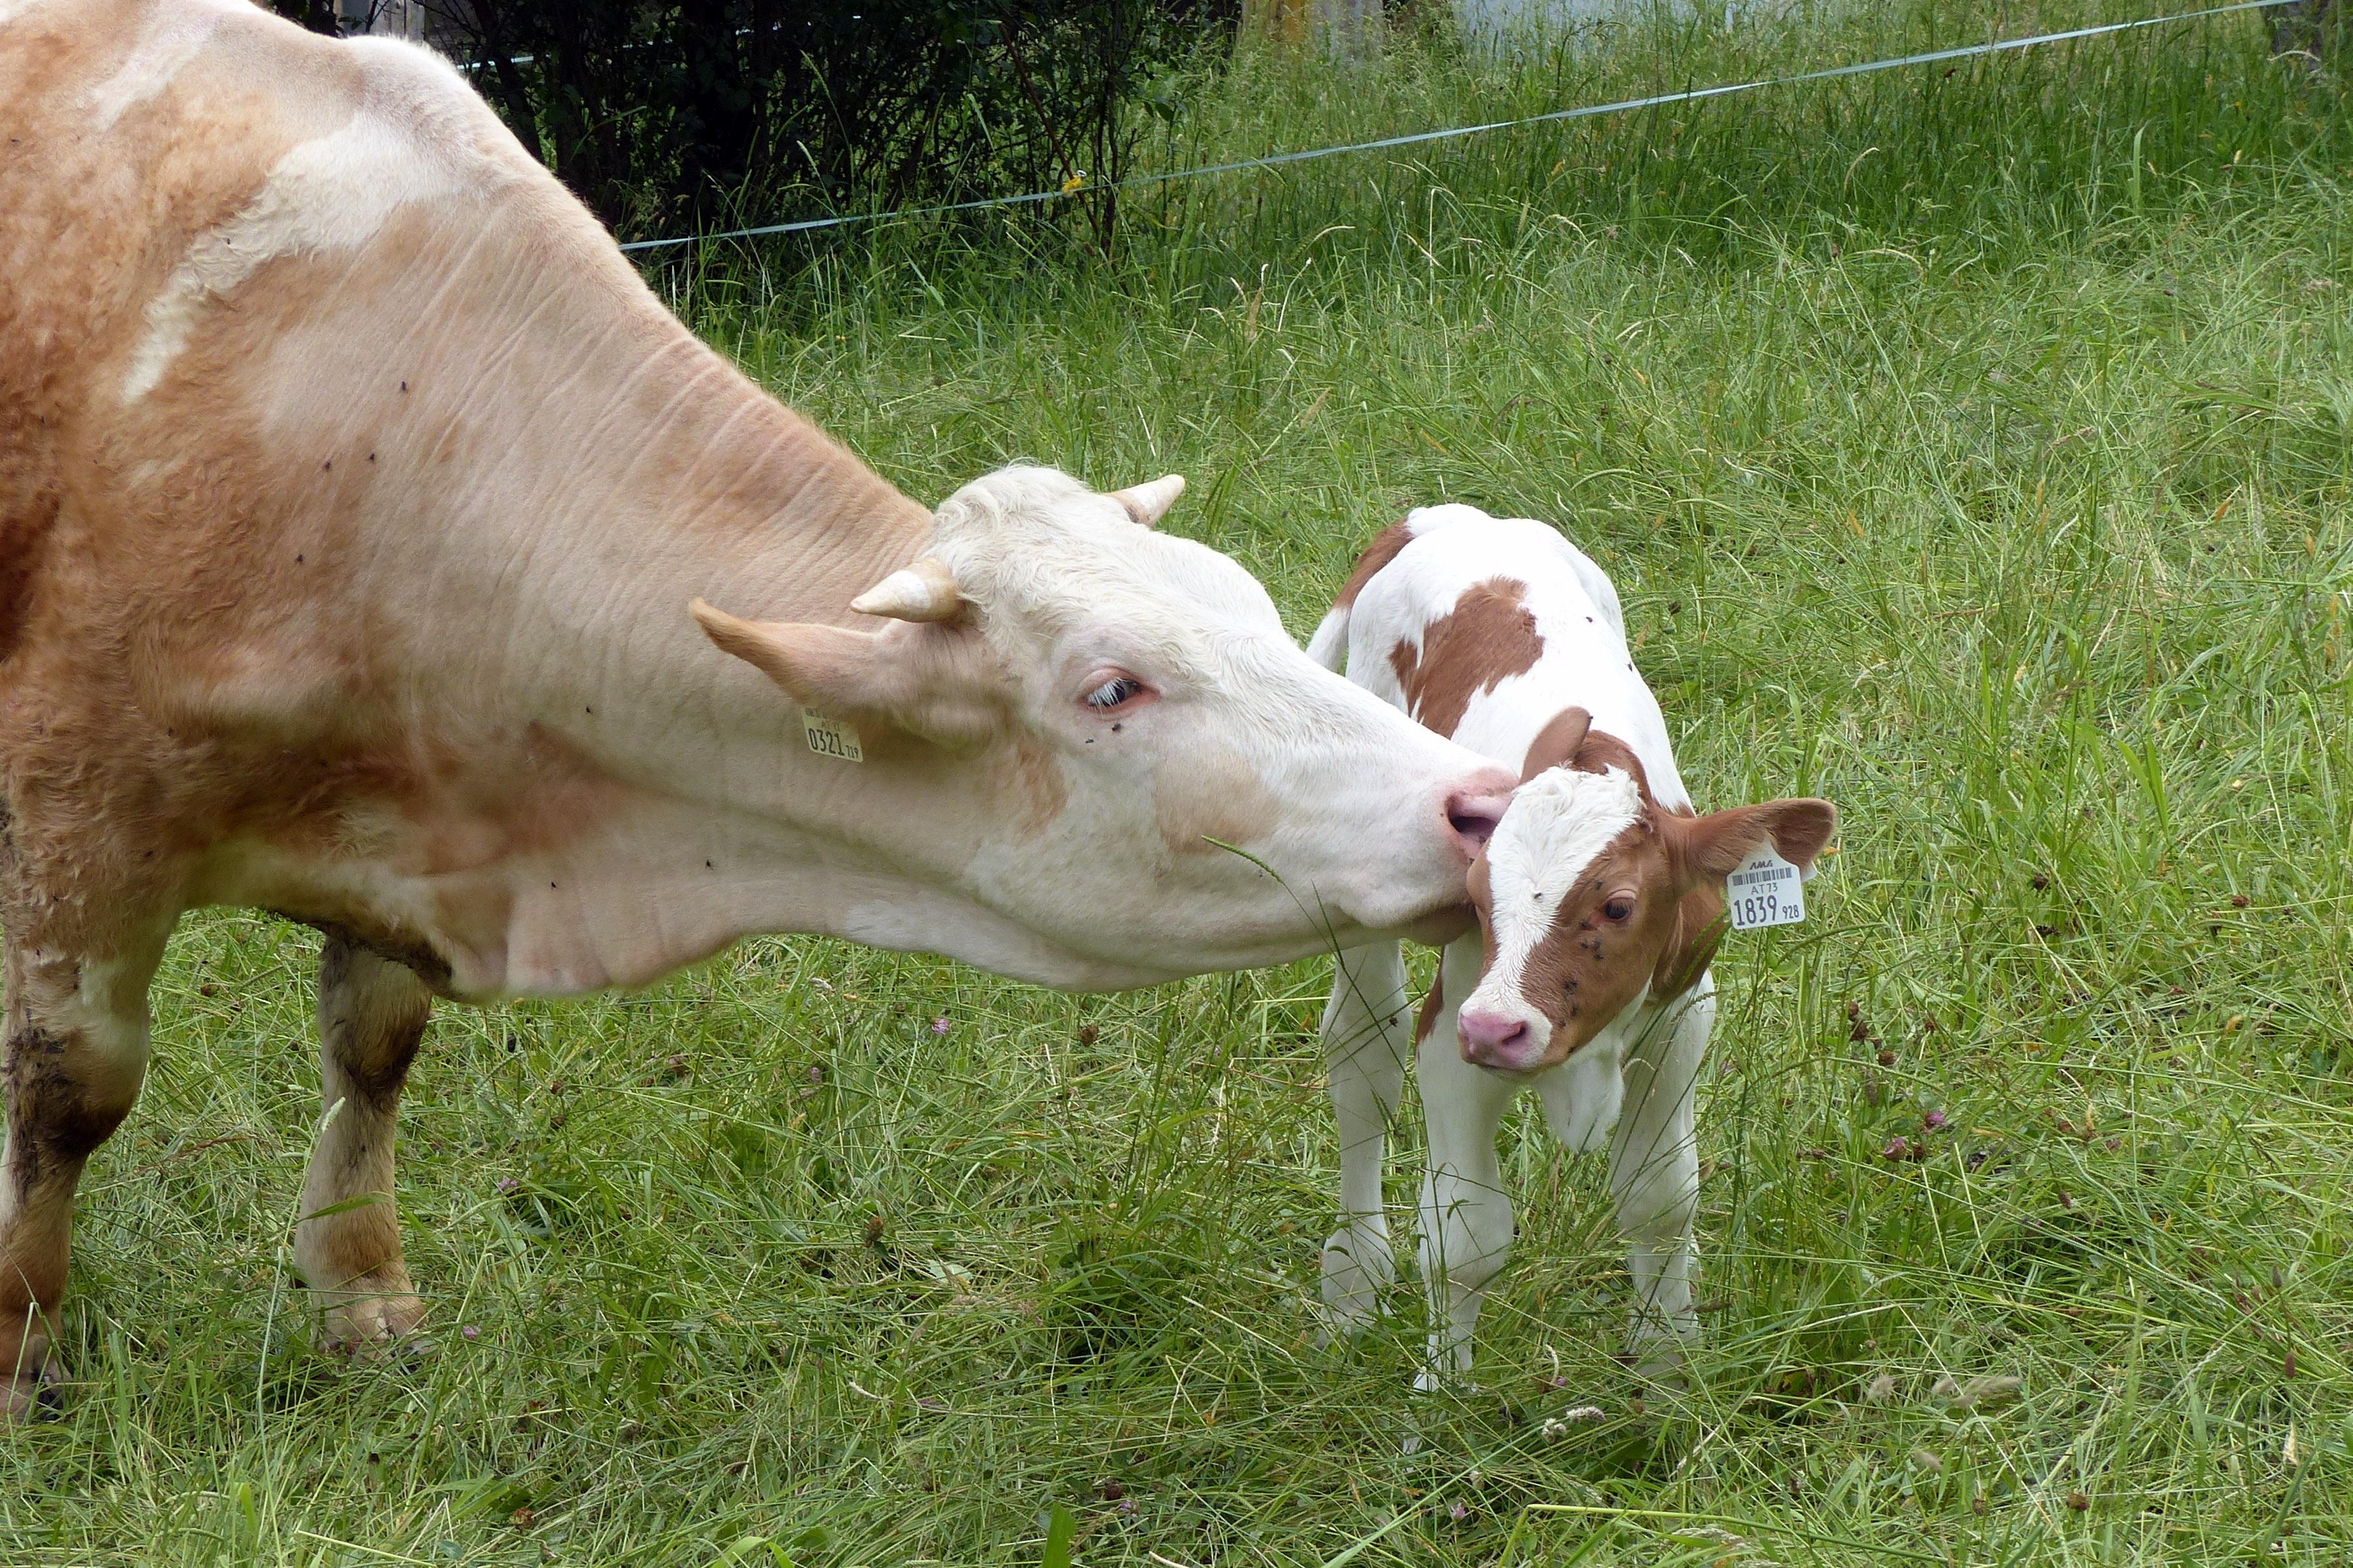
grass, field, farm, meadow, cute, cow, cattle, pasture, grazing, livestock, mammal, agriculture, beef, fauna, calf, bull, grassland, vertebrate, suckler, young animal, simmental cattle, dairy cow, cattle like mammal, cow goat family, texas longhorn